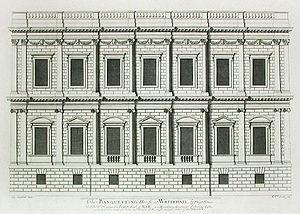
La Maison des banquets à Whitehall est un immeuble célèbre à Londres qui fit autrefois partie du palais de Whitehall, dessiné par l'architecte Inigo Jones en 1619, et achevé en 1622 avec l'assistance de John Webb. Il se situe près du palais de Westminster.